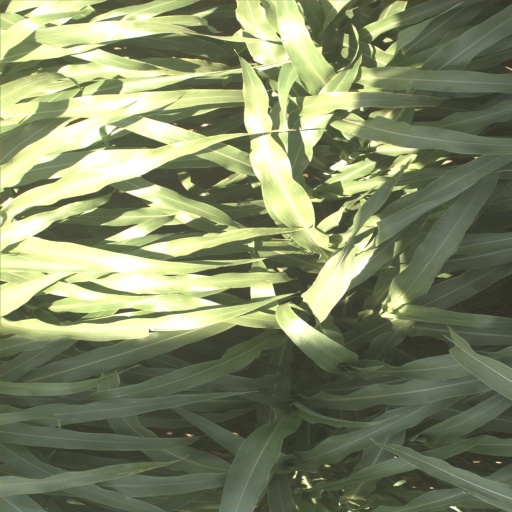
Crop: sorghum